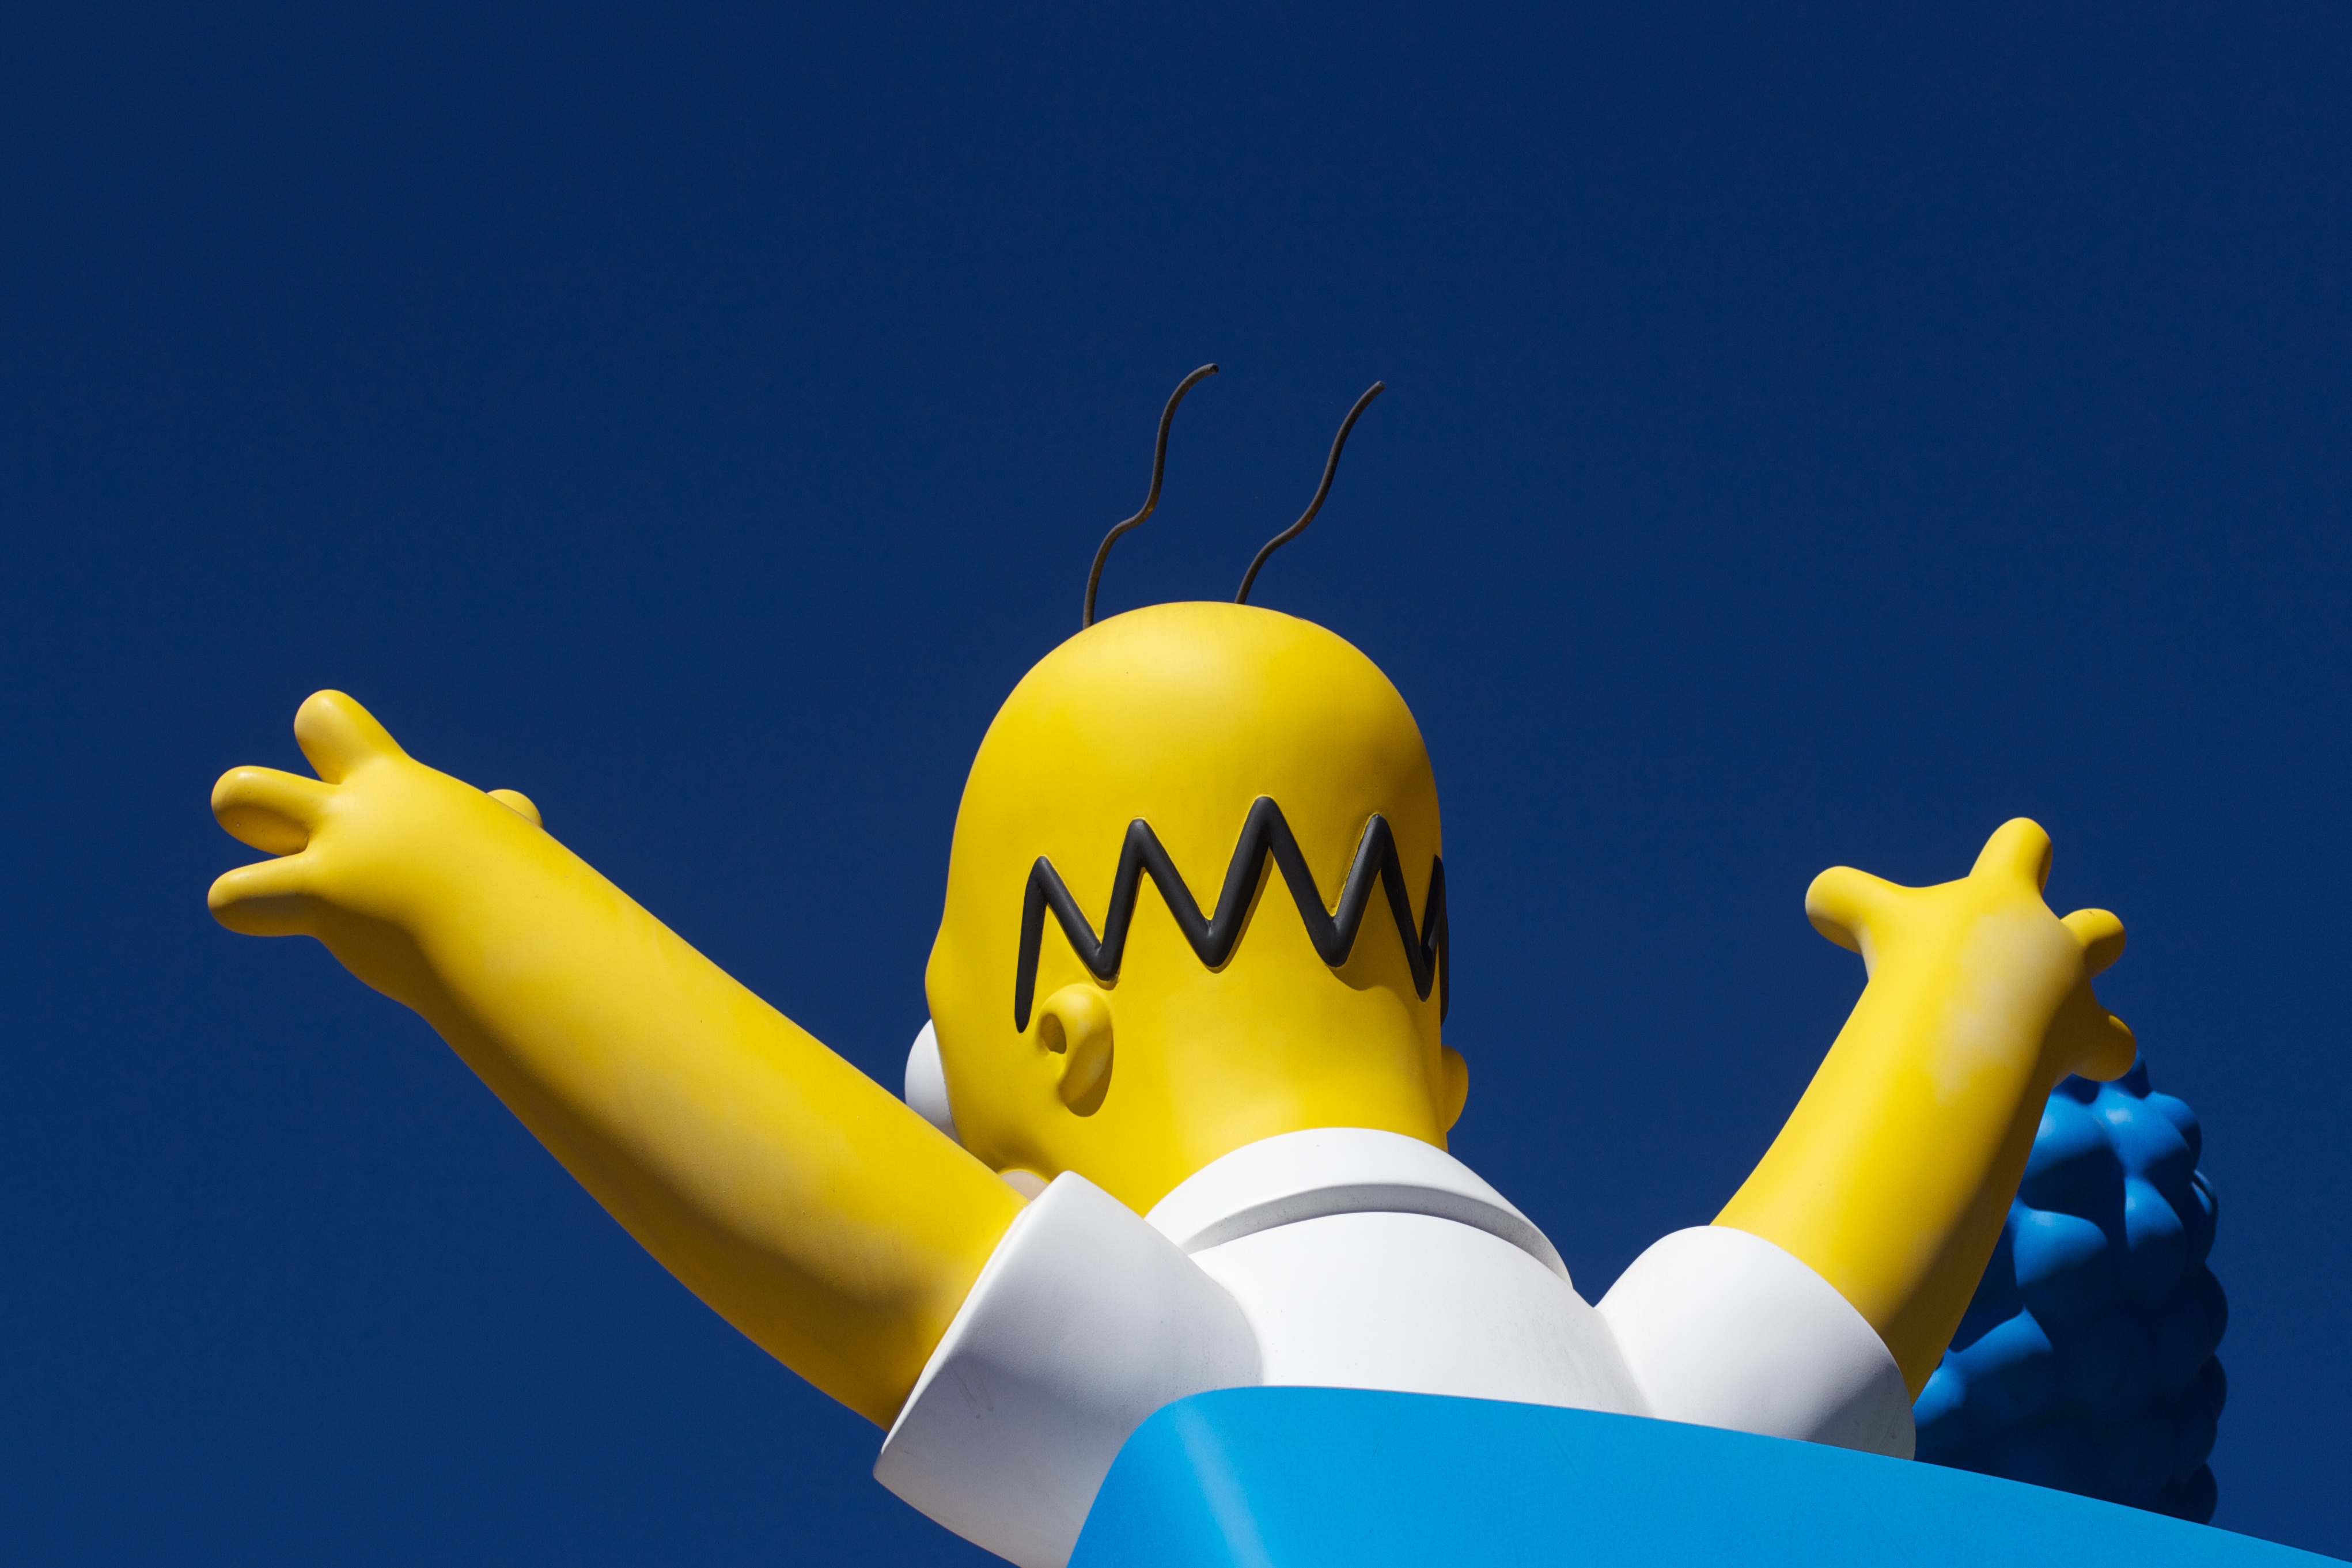
hand, flower, produce, blue, yellow, toy, illustration, computer wallpaper